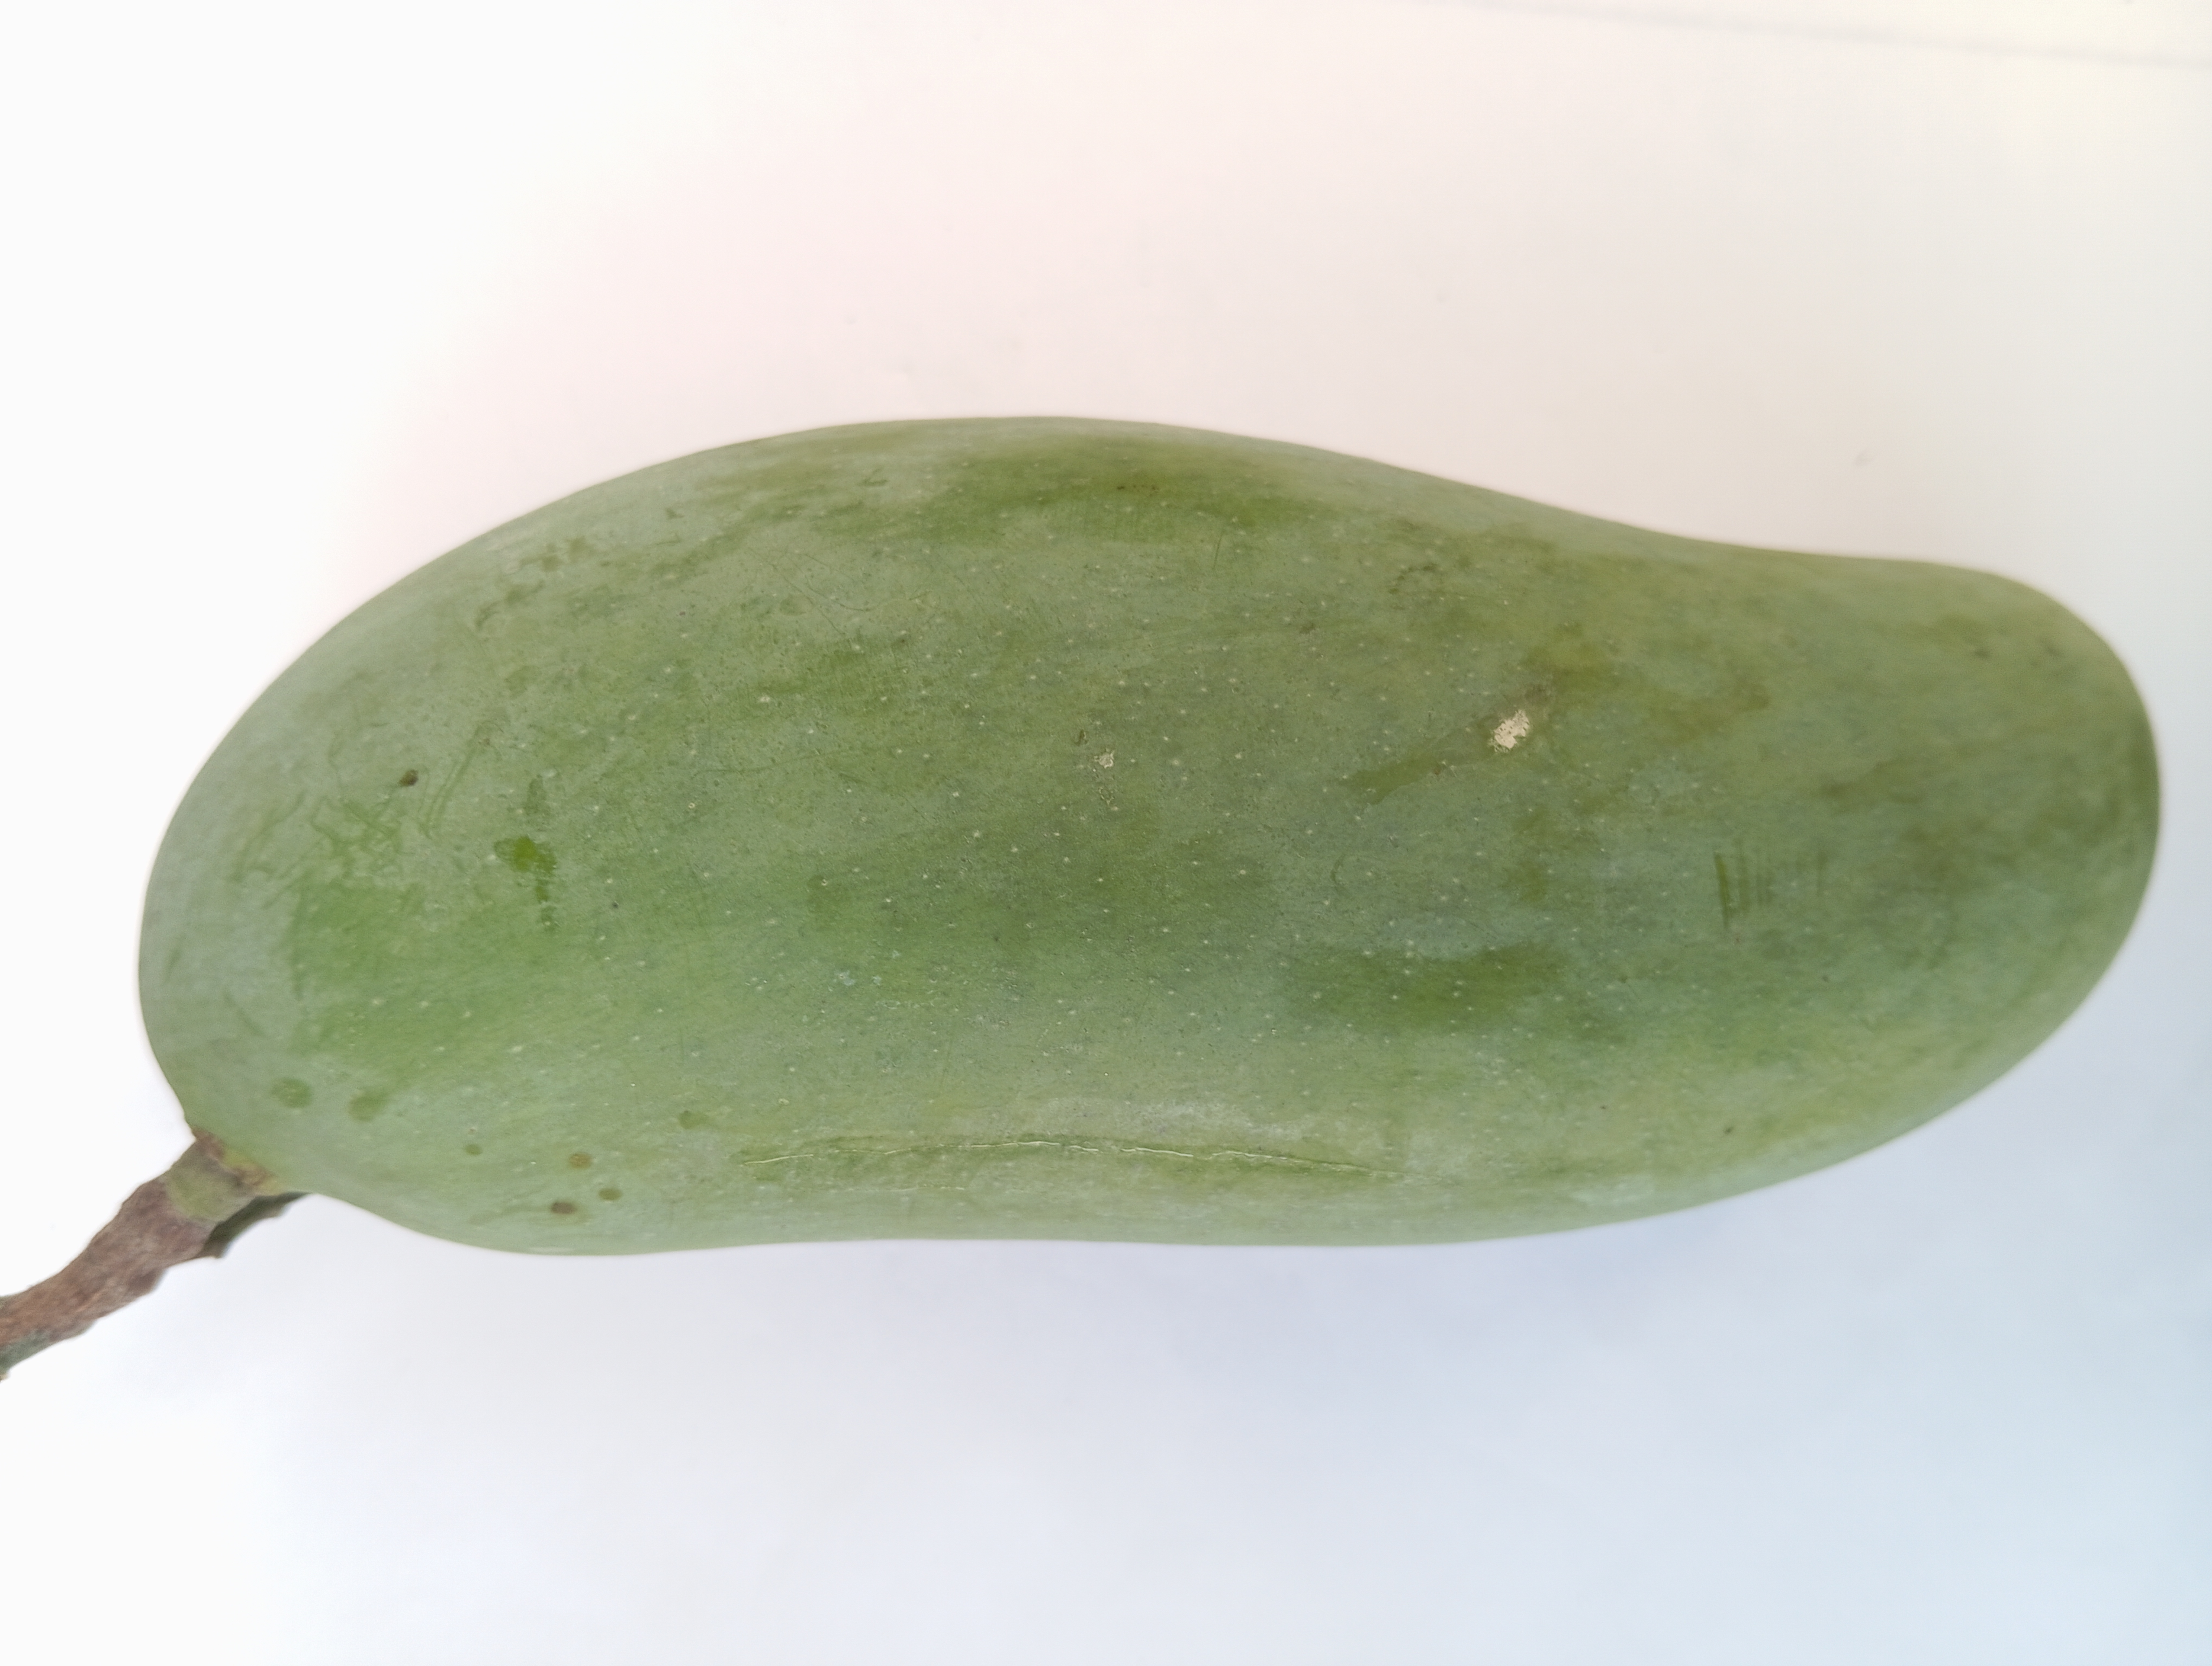
Mango variety: Banana